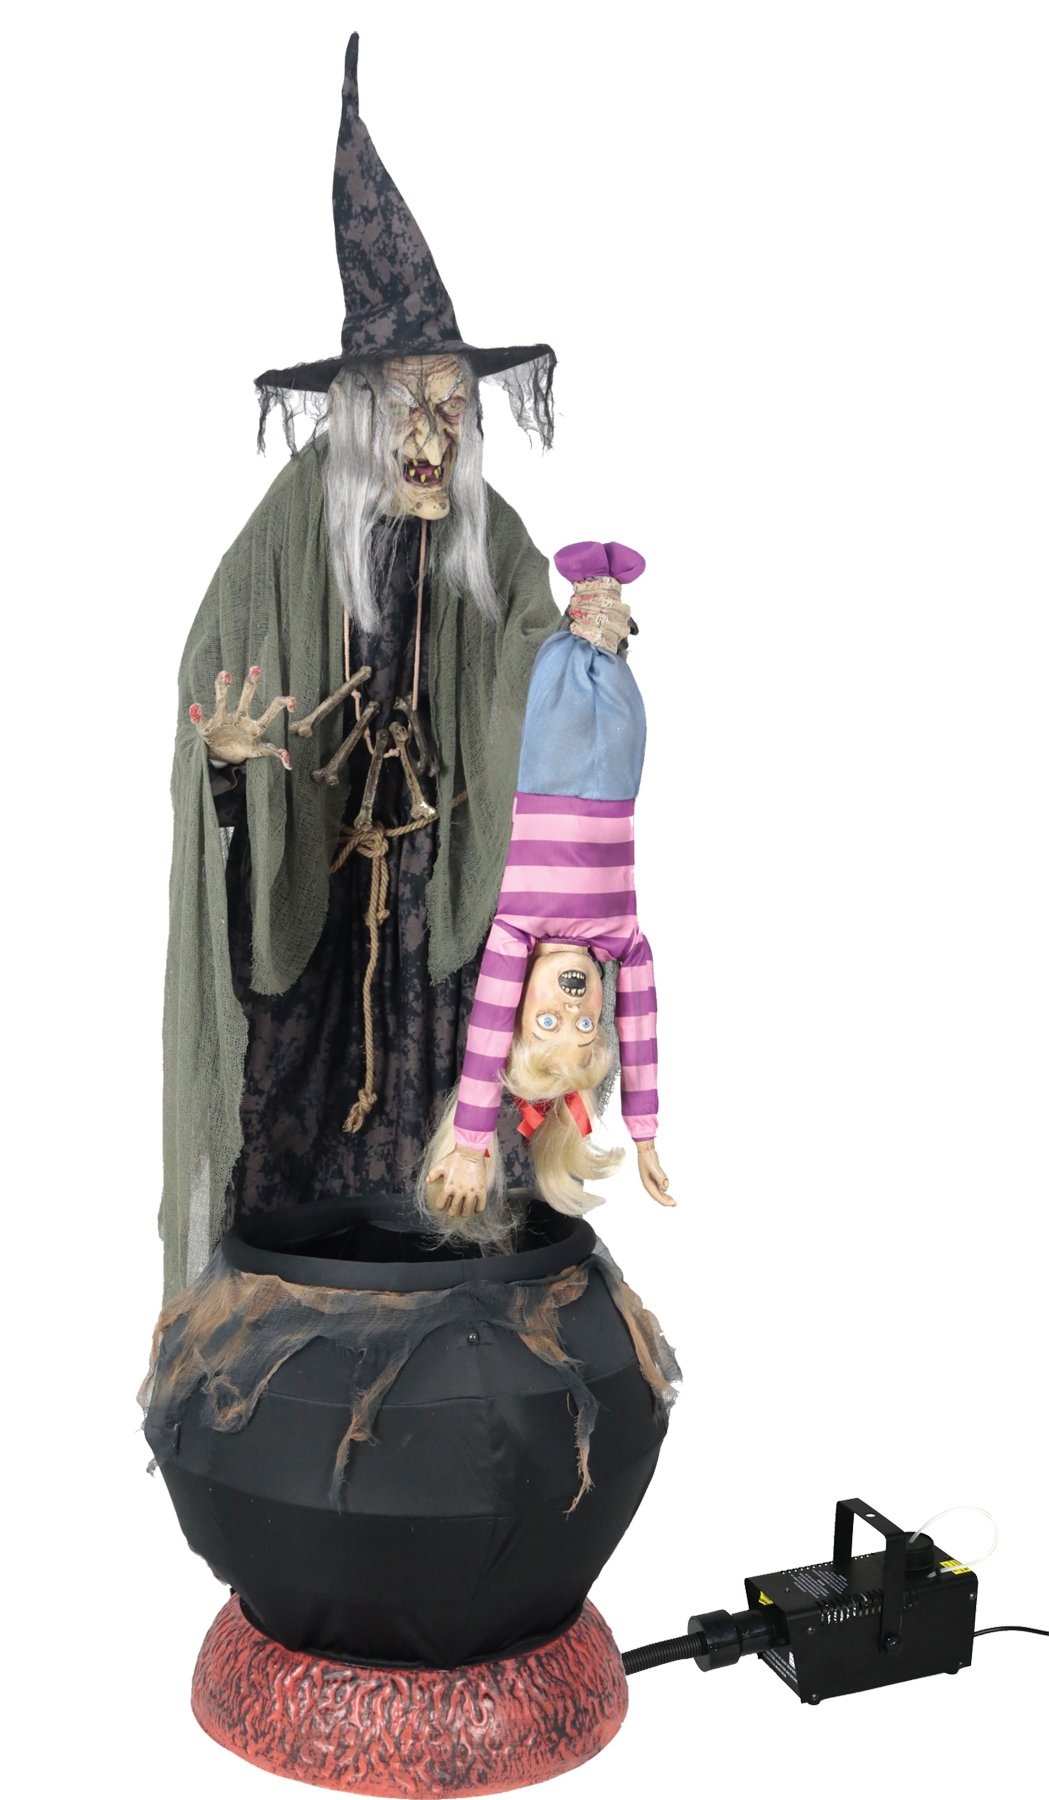
Item Name: Seasonal Visions Animated Stew Brew Witch Prop with Fog Machine
Bullet Point: Animated Stew Brew Witch with Kid Prop with Fog Machine
Product Description: Morris Costumes Animated Stew Brew Witch with Kid Prop with Fog Machine
Value: 1.0
Unit: Count

Price: 354.985